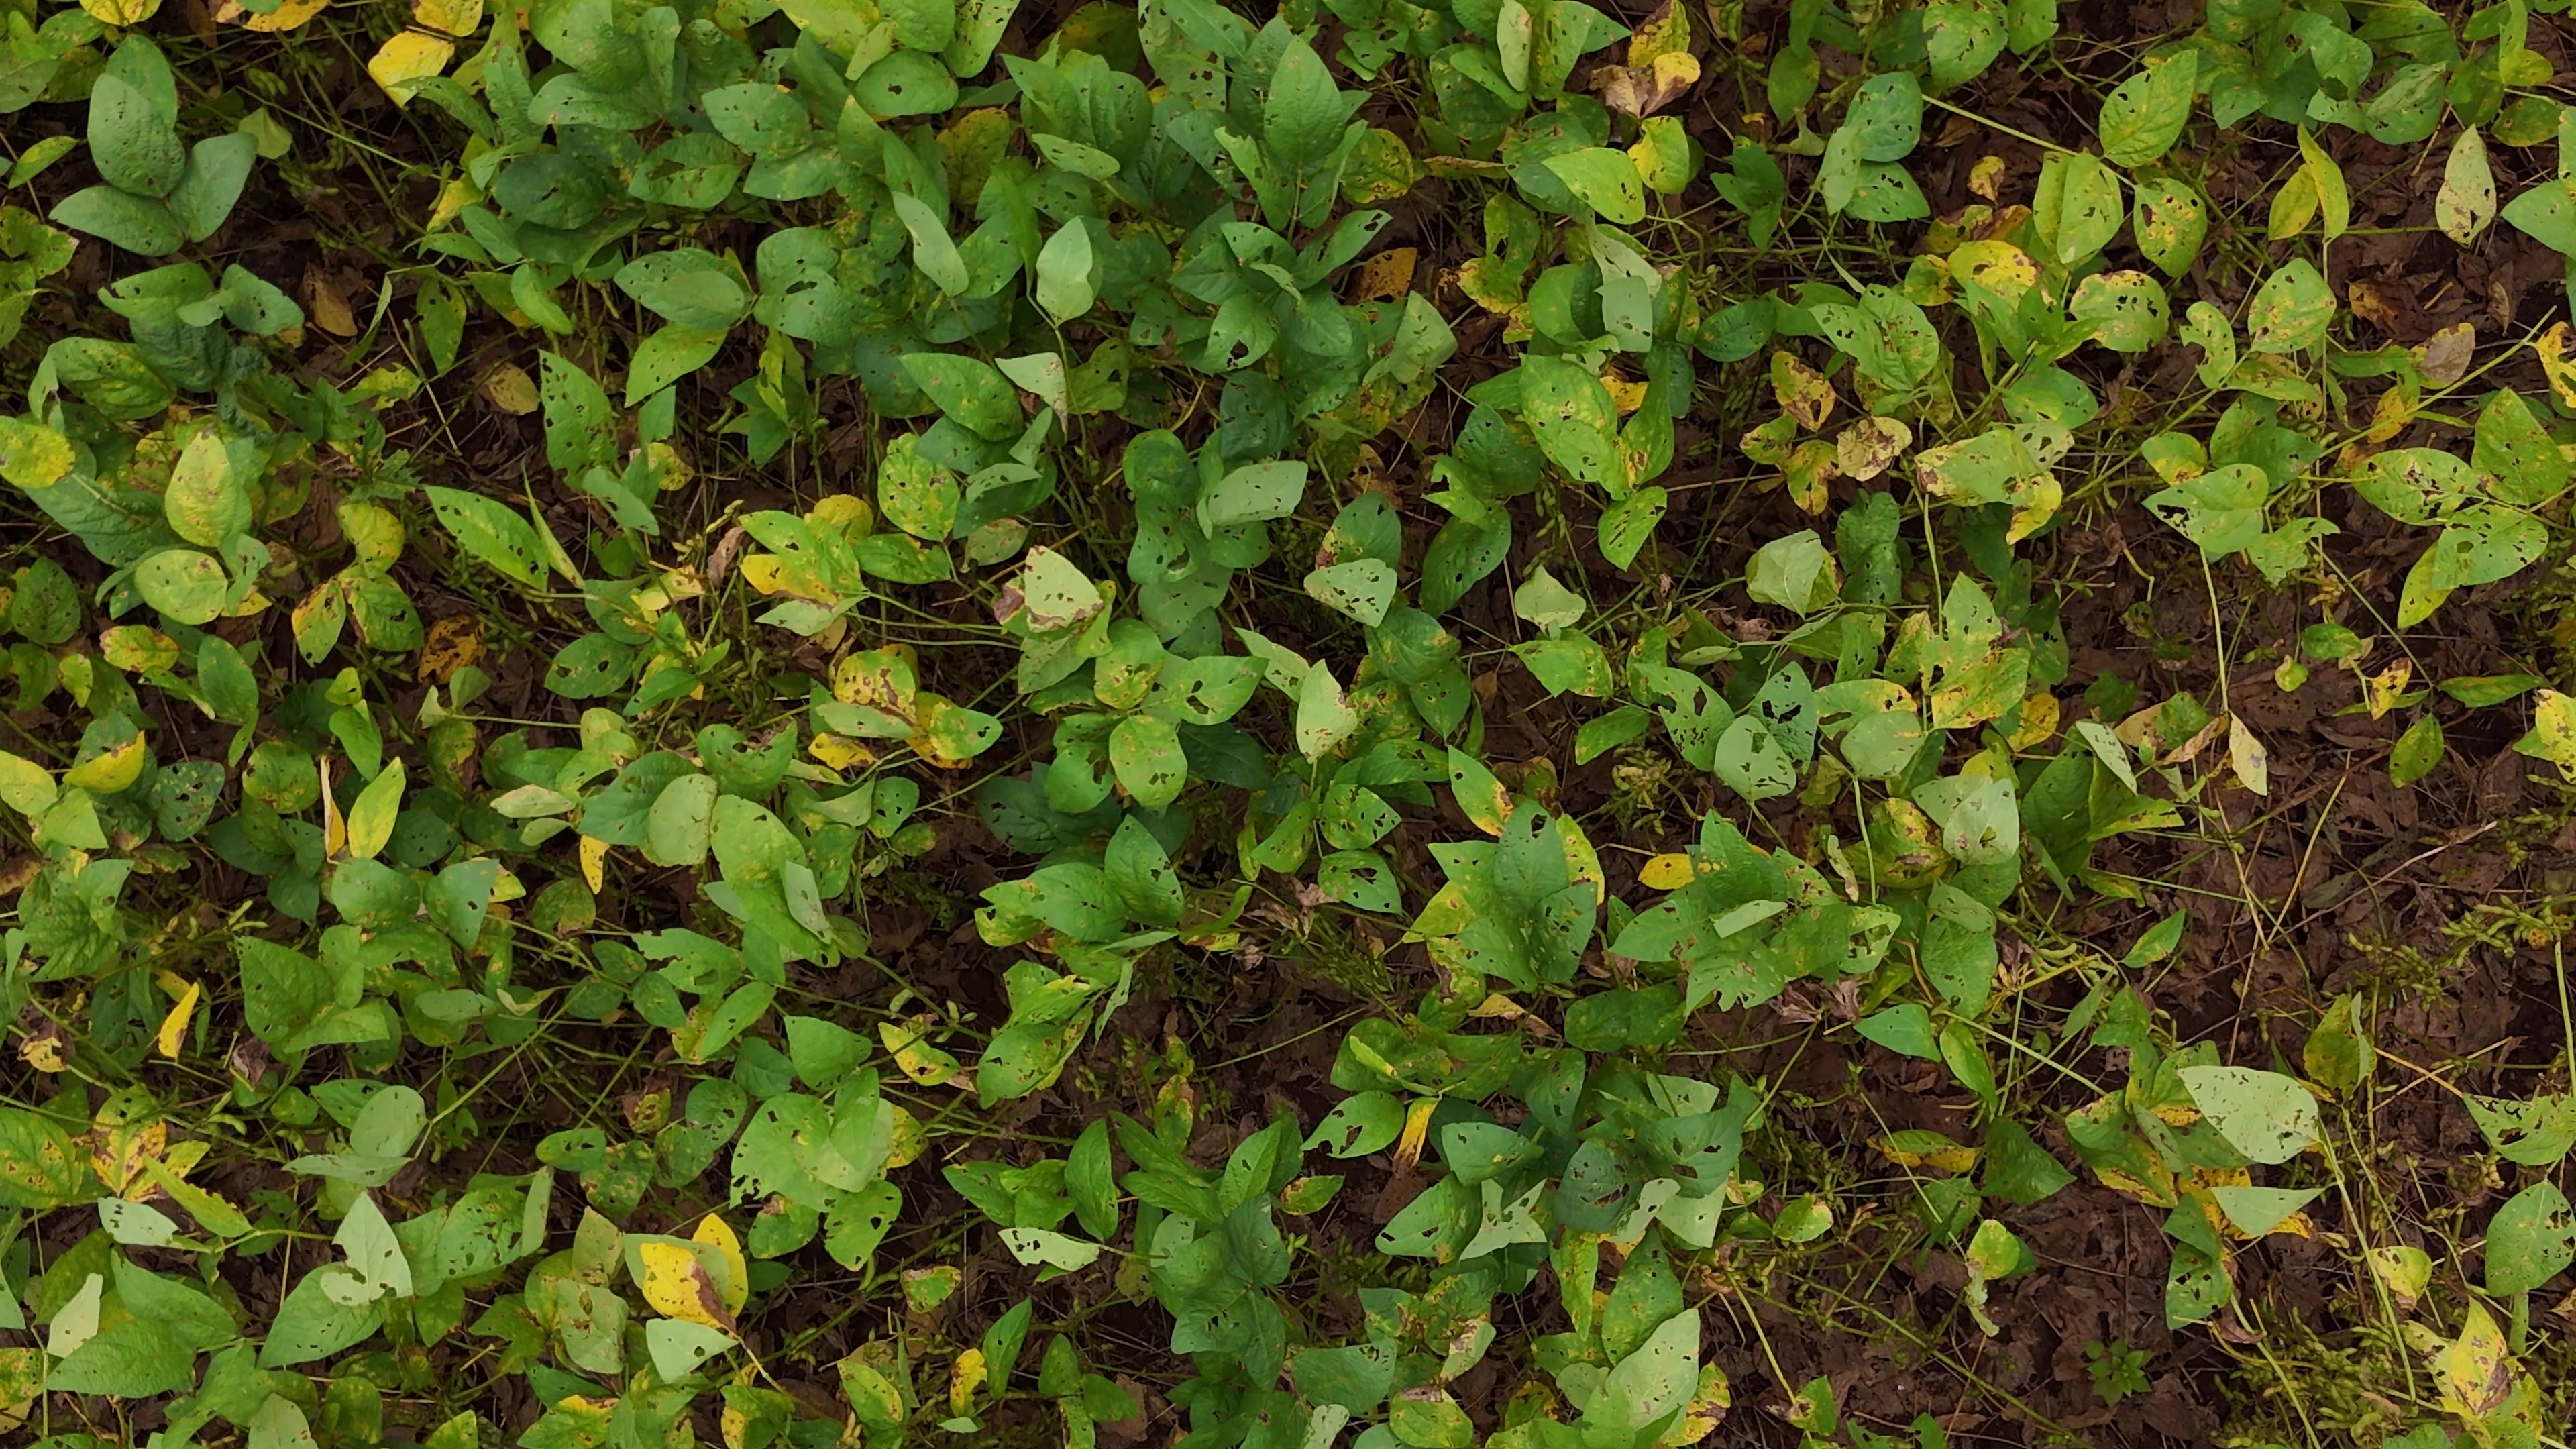
Label: Rust